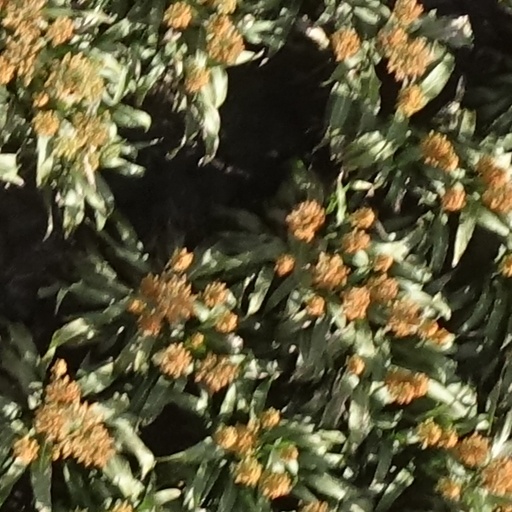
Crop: sorghum